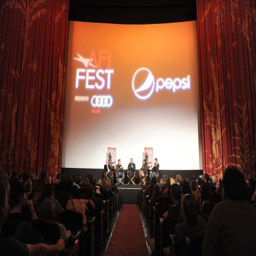
film director , actor , actor and martial artist and comedian attend the fest presented by secret screening held